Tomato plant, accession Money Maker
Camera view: tilt-top (135 deg); turntable rotation: 0 degrees
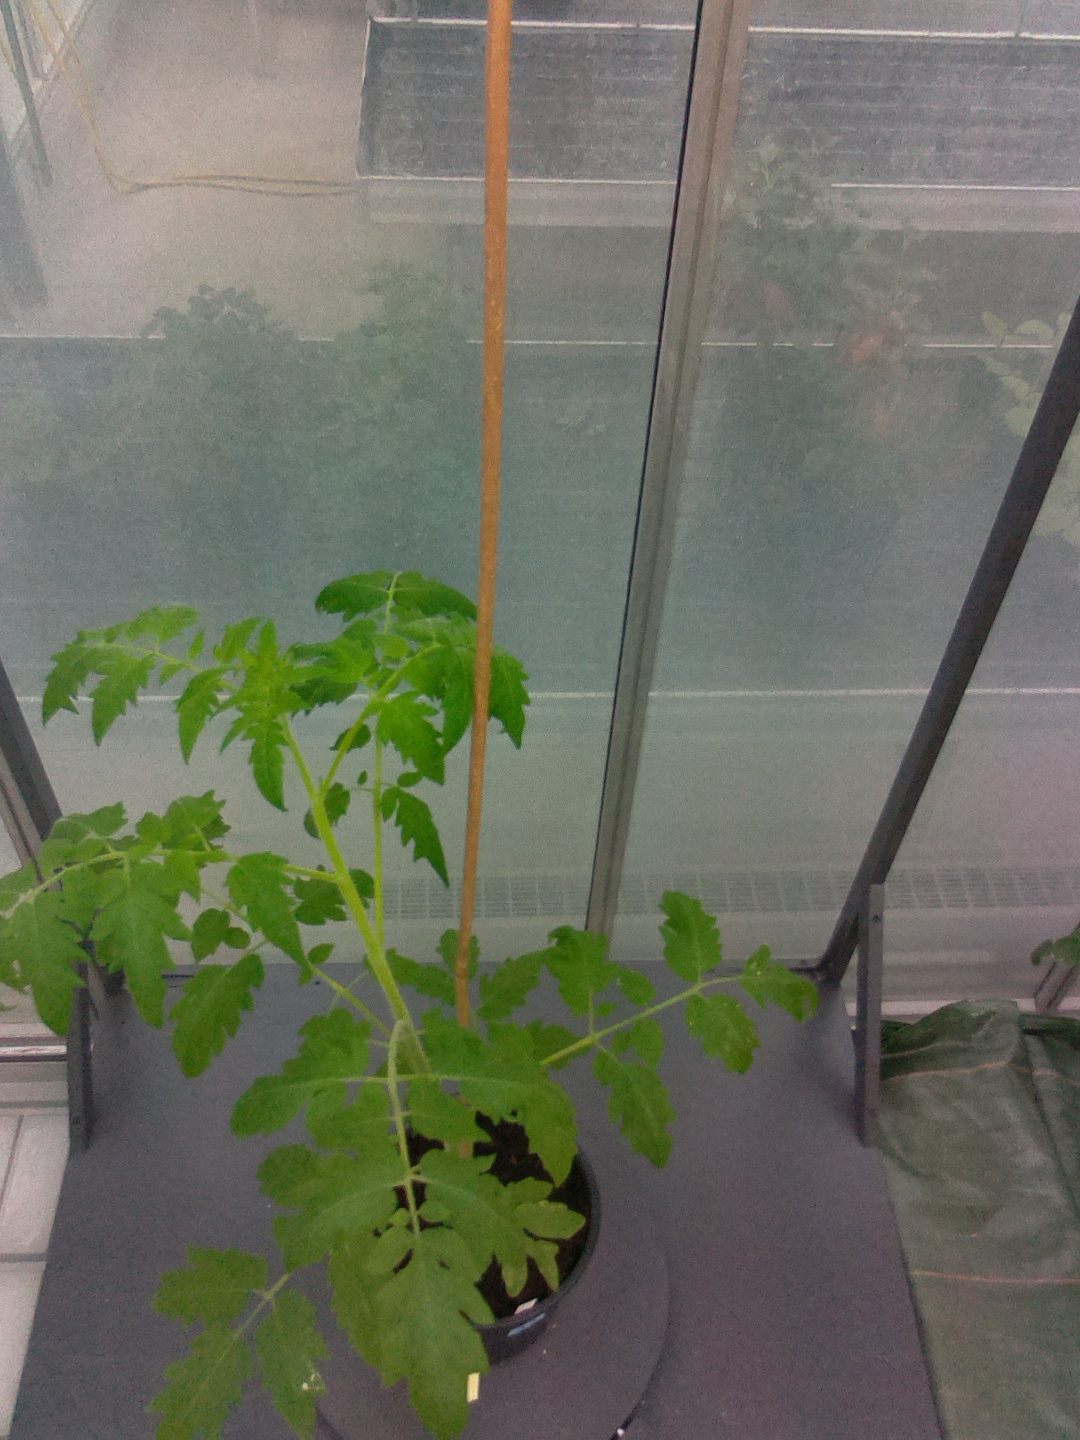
BBCH growth stage 16: 12 of true leaves visible